Las Illas

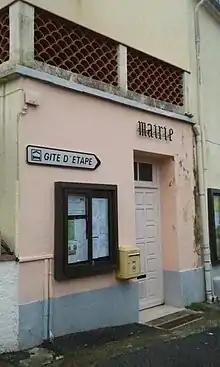
The town hall

Population under the Ancien Régime is calculated either in number of "feu fiscal" ("f", fire tax), or in number of inhabitants.